Sky position (RA, Dec in degrees): 134.546, 6.847
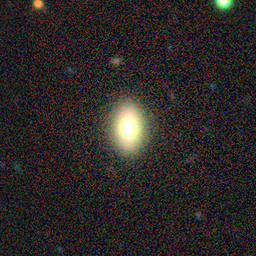
Galaxy morphology: In-between Round Smooth Galaxies